Thanthirimale

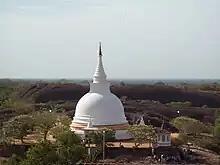
Thanthirimale New Stupa

The temple and the junction appear to be the most important centre in the village. This temple, which was built in the third century BC has a historical value. When the Jaya Sri Maha Bodhi was brought from India to Sri Lanka, one night along the way to Anuradhapura, the pot containing the sapling was kept at Thanthirimale. It is believed that there was one branch separately grown from the pot, was planted at that village to remember the incident. Hence, some believe that this may be the first Sri Maha Bhodi plant in Sri Lanka. The Bo Tree is placed on top of a large stony layer which may protect the tree up to now.